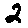
Label: 2